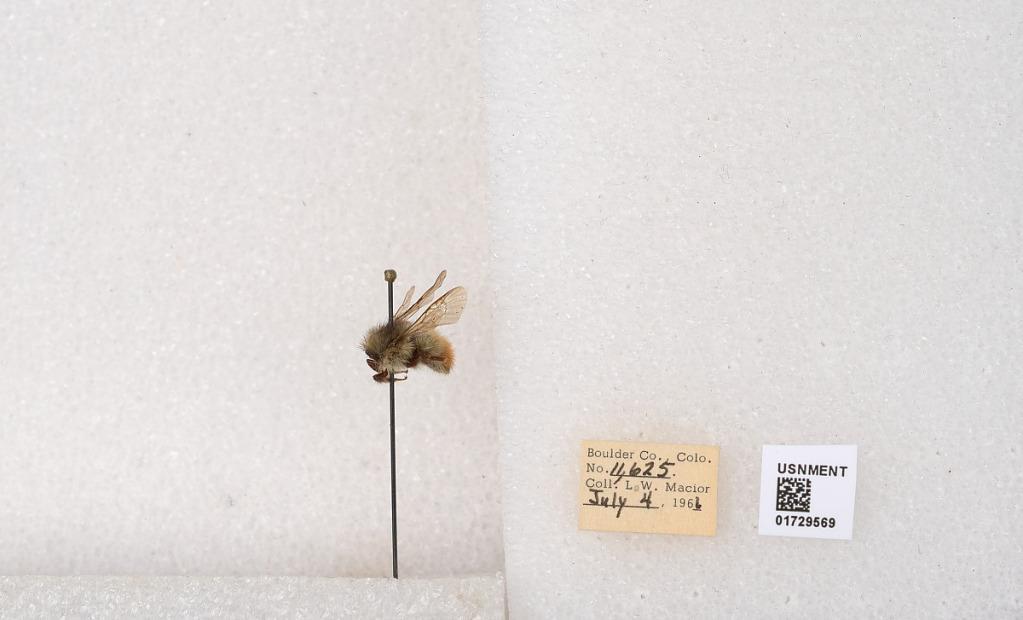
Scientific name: Bombus flavifrons Cresson
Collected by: L. Macior
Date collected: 1966-7-4
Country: United States
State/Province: Colorado
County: Boulder
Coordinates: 40.0925, -105.358